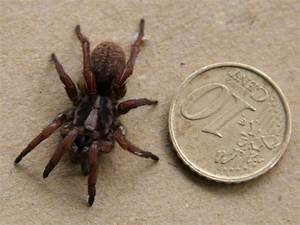
Label: spider